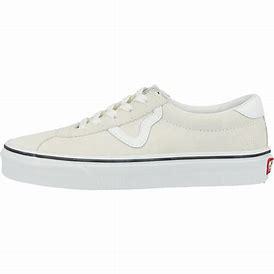
Brand: Vans
Model: Sport